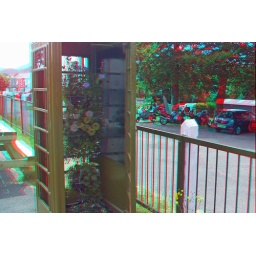
Telephone box Lake Bala Steam Railway in anaglyph 3D stereo red blue glasses to view